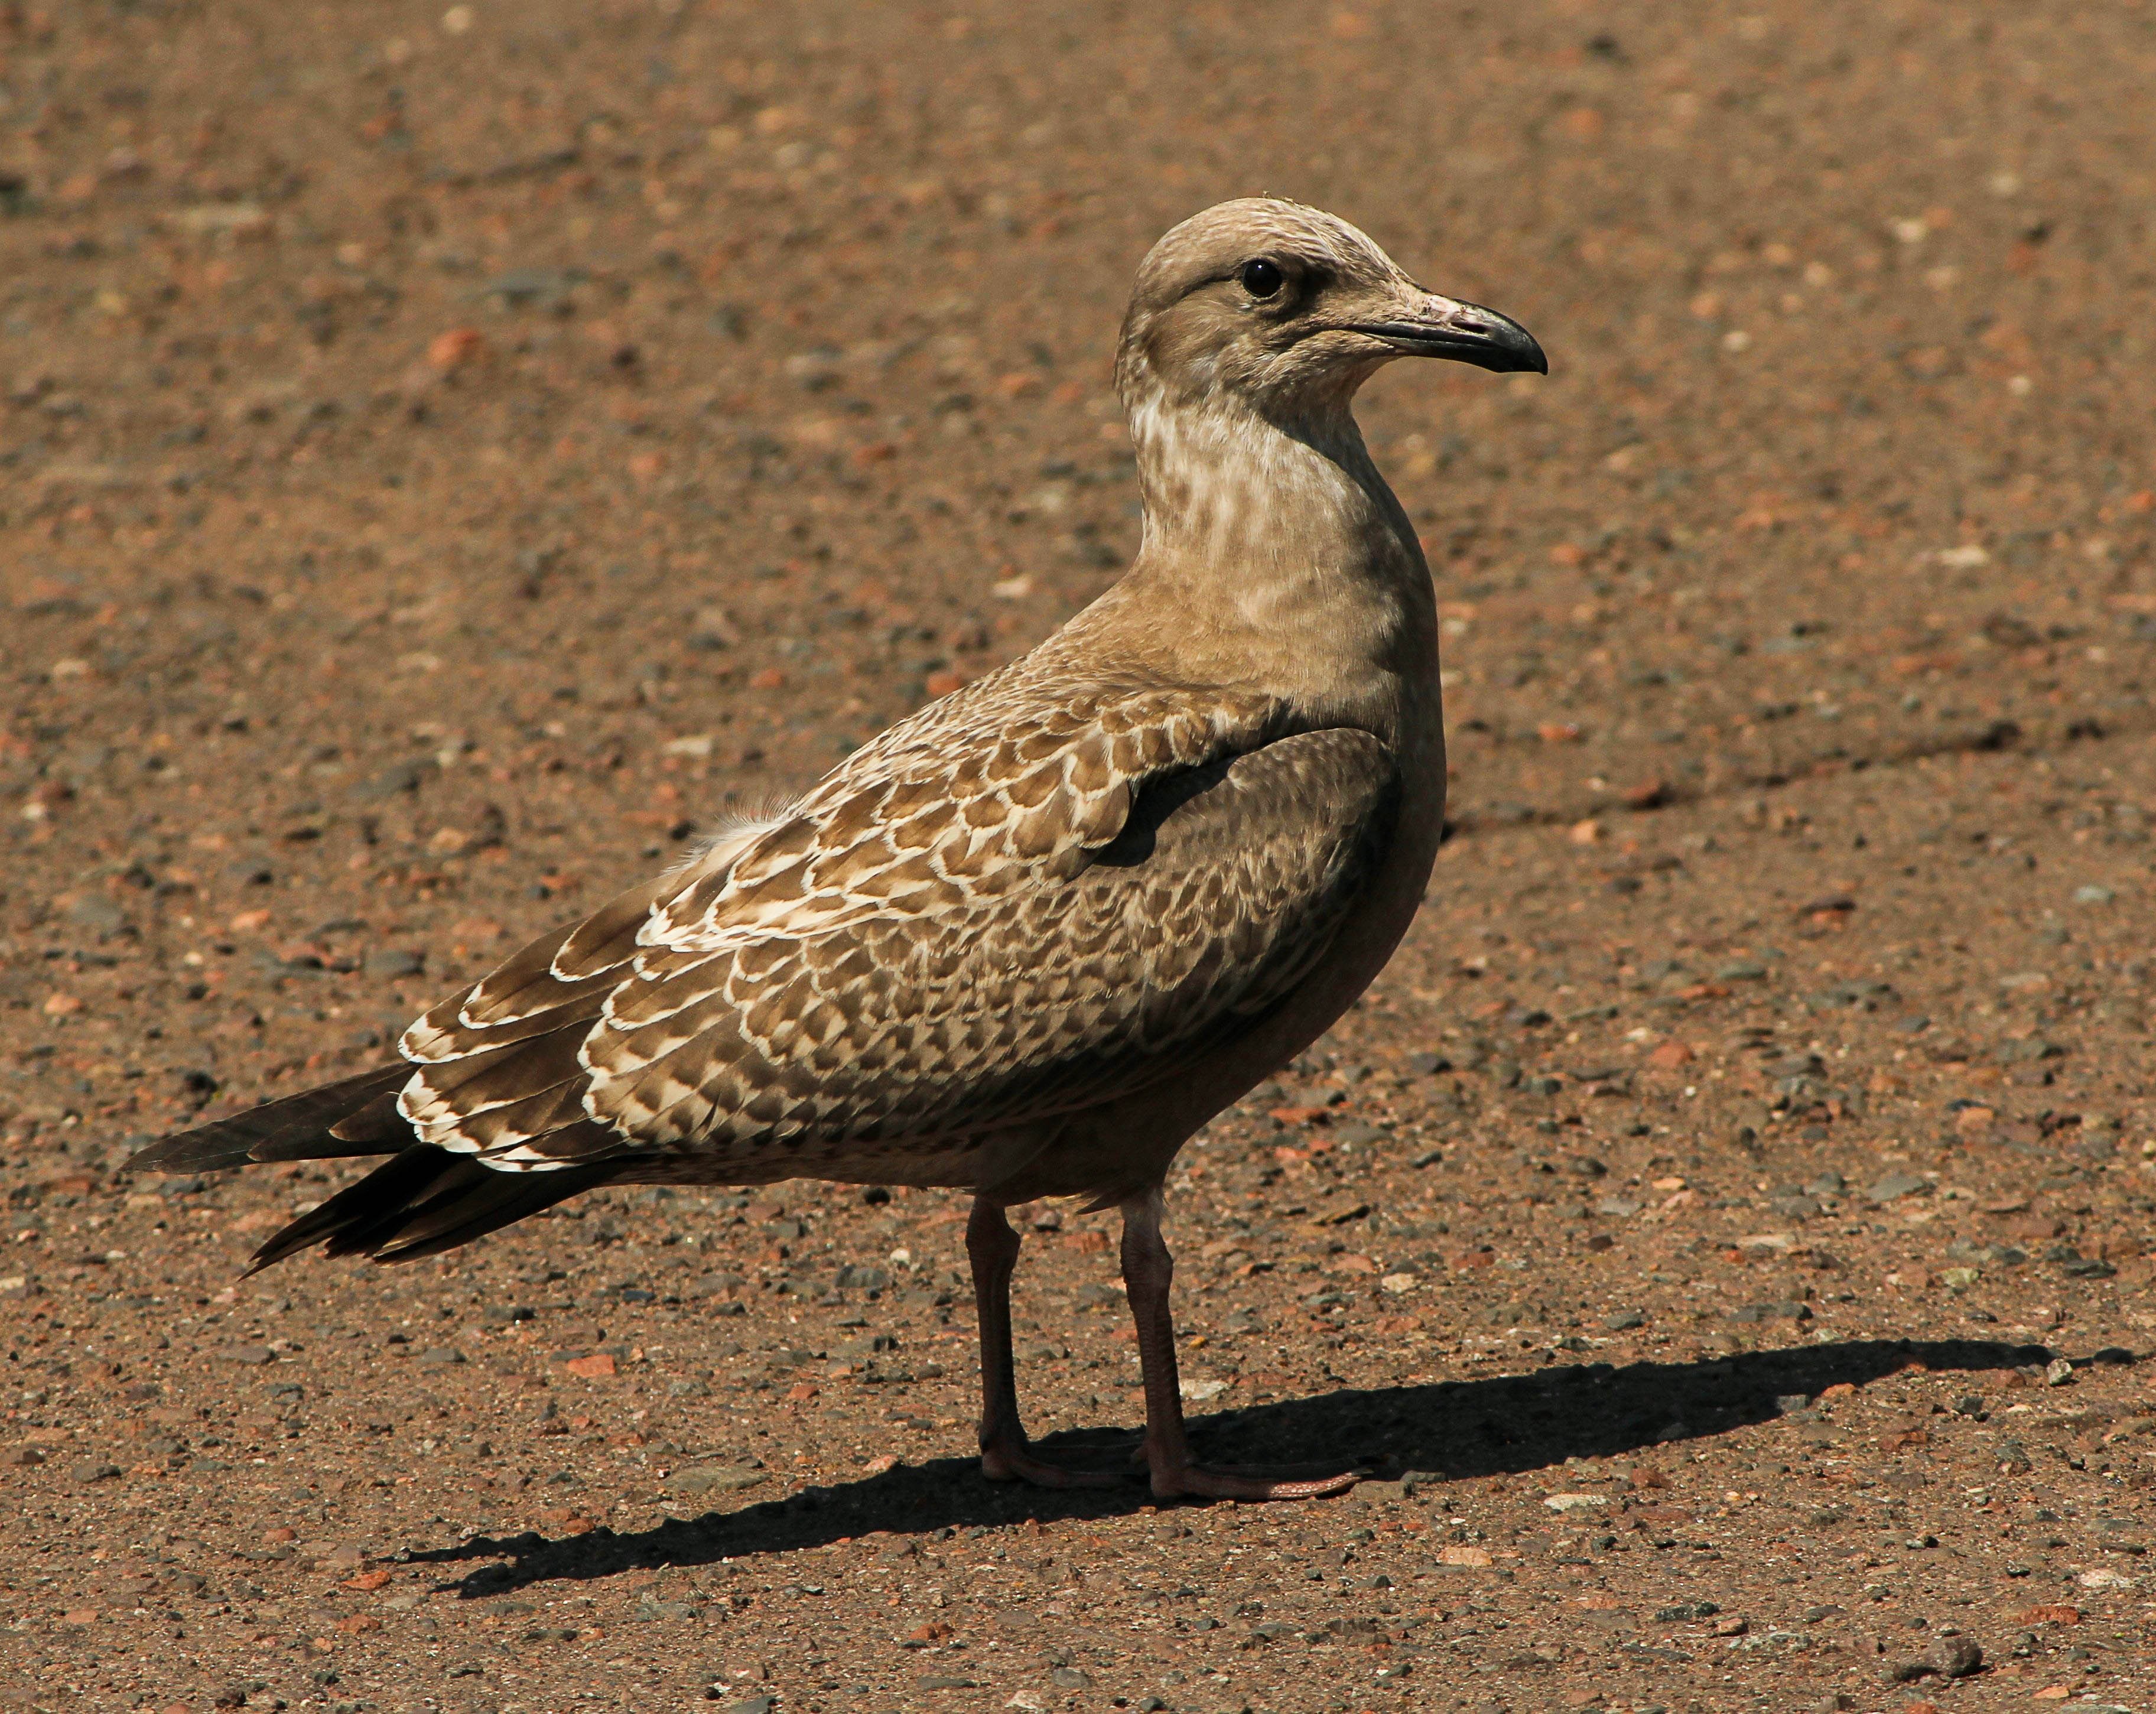
bird, wing, coastal, seabird, fly, seagull, coastline, wildlife, gull, beak, flight, fowl, avian, fauna, nautical, marine, vertebrate, waterfowl, shorebird, sandpiper, aviary, redshank, lark, subspecies, charadriiformes, calidrid, larus smithsonianus, american herring gull